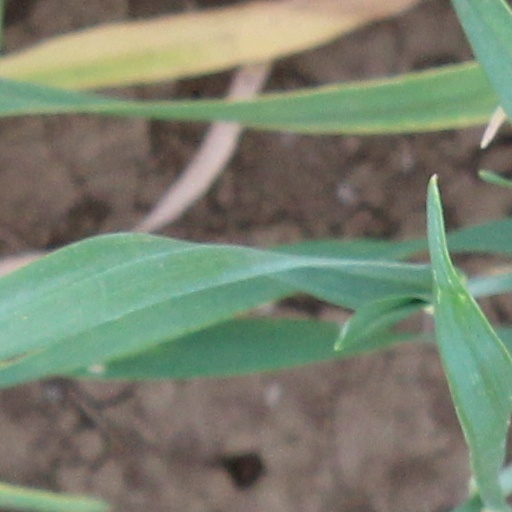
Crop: wheat